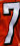
Number: 7